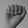
ASL letter: A